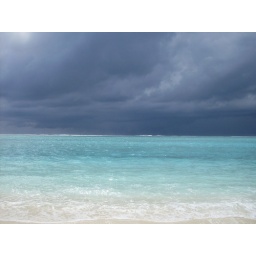
Storm approaching Meeru. Thunder clouds contrasting against the crystal clear sea.